High-speed rail

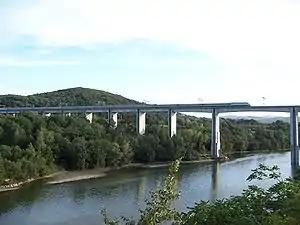
An ETR 500 train running on the Florence–Rome high-speed line near Arezzo in Italy, the first high-speed railway opened in Europe.

After decades of research and successful testing on a test track, in 2014 JR Central began constructing a Maglev Shinkansen line, which is known as the Chūō Shinkansen. These Maglev trains still have the traditional underlying tracks and the cars have wheels. This serves a practical purpose at stations and a safety purpose out on the lines in the event of a power failure. However, in normal operation, the wheels are raised up into the car as the train reaches certain speeds where the magnetic levitation effect takes over. It is proposed to link Tokyo and Osaka by 2037, with the section from Tokyo to Nagoya expected to be operational by 2034. Maximum speed is anticipated at . The first generation train can be ridden by tourists visiting the test track.